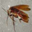
Label: cockroach